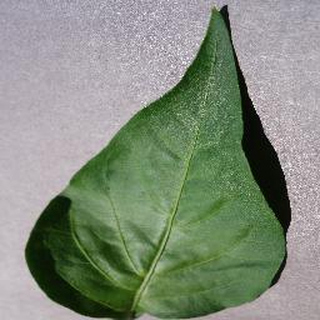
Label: healthy_bell_pepper